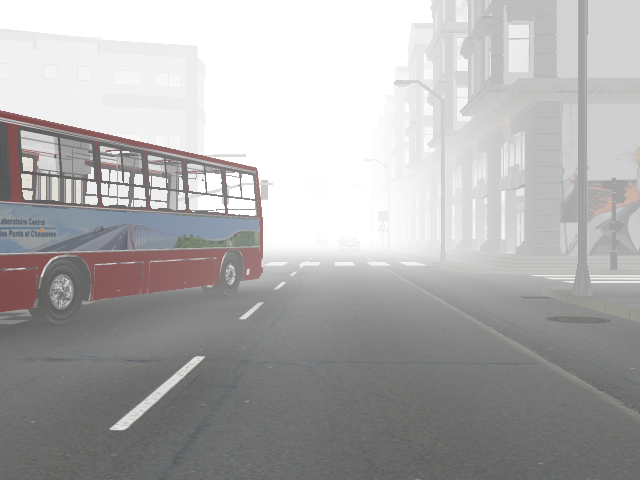
Weather: foggy or hazy